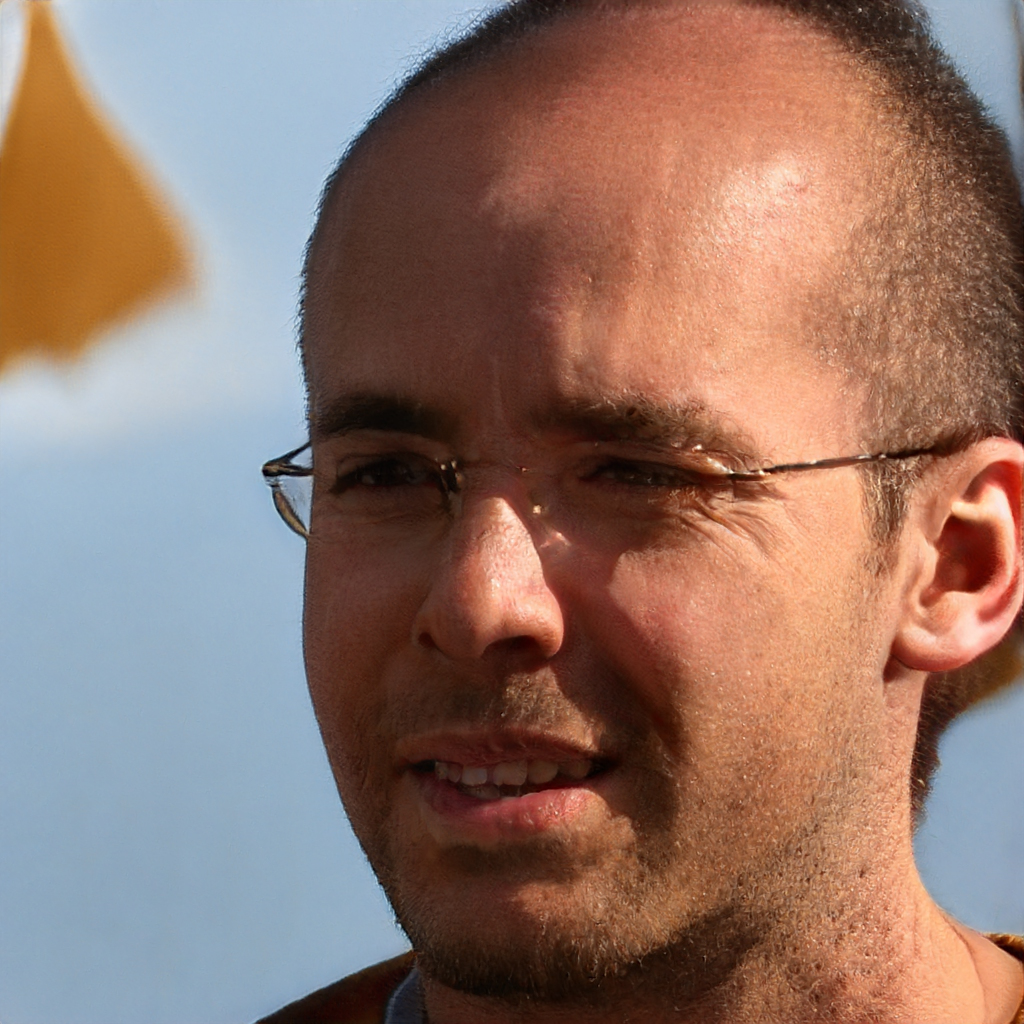
Gender: Male